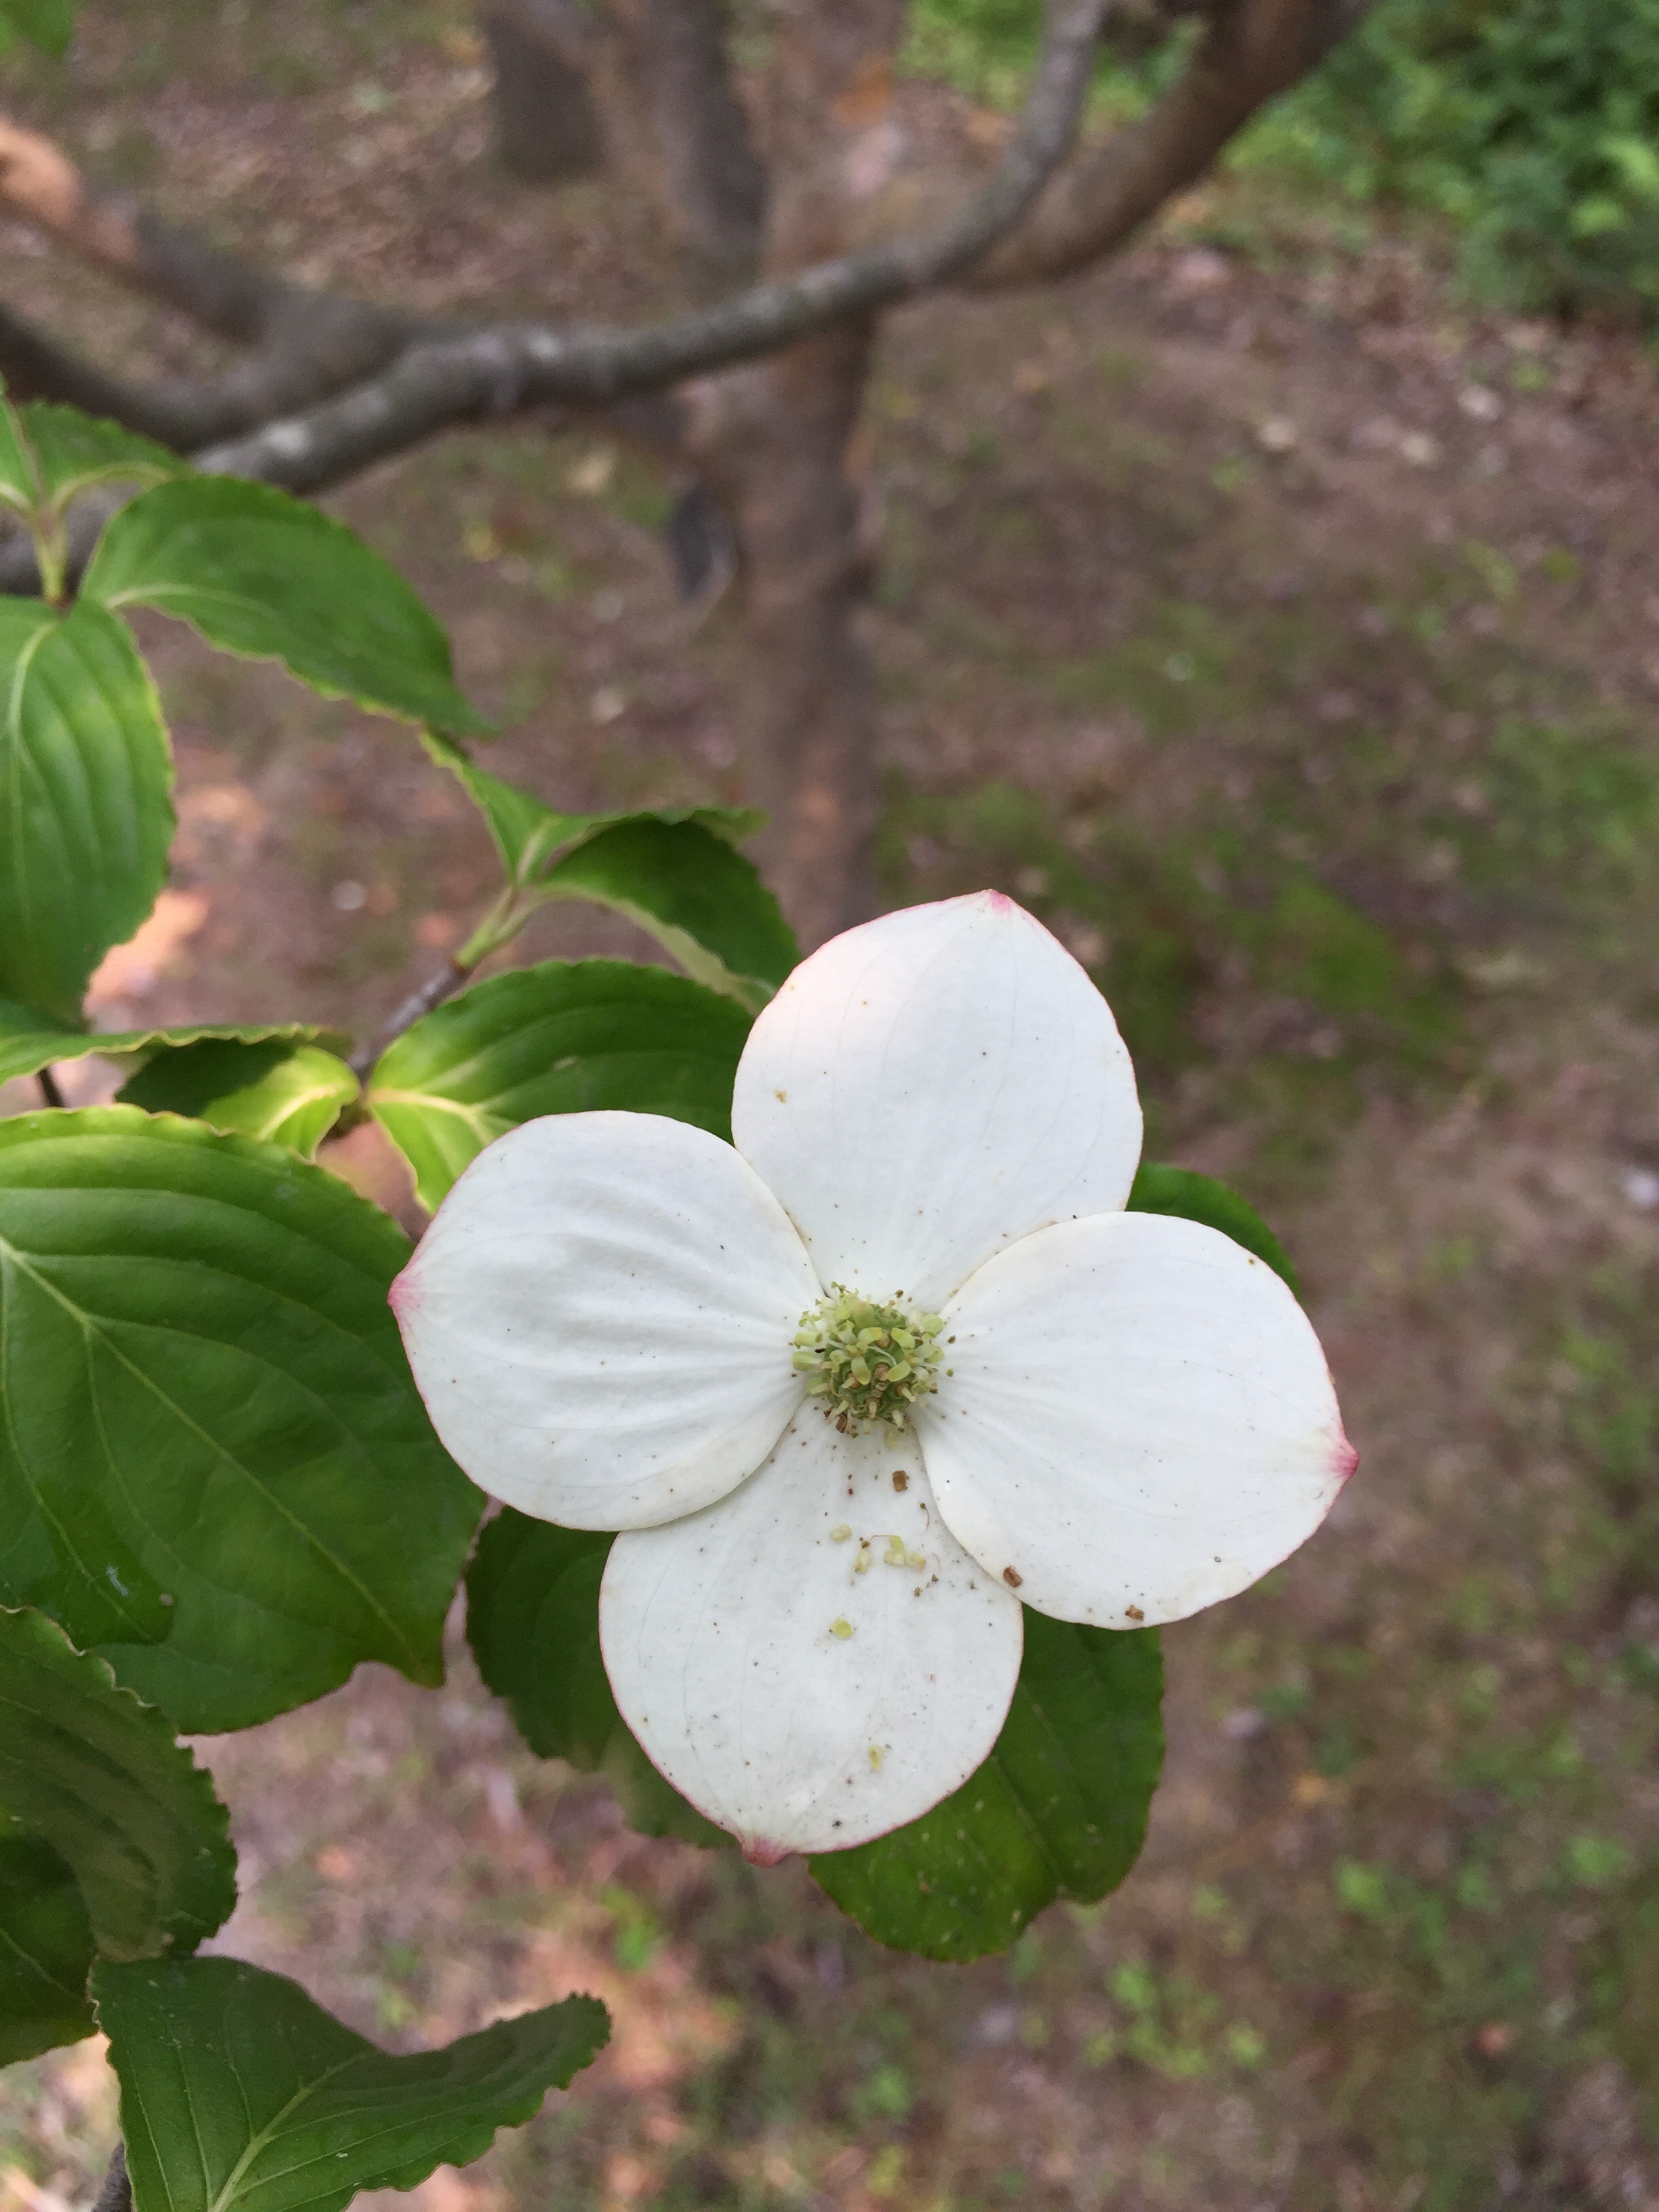
tree, nature, forest, branch, blossom, plant, white, leaf, flower, petal, food, green, produce, botany, garden, flora, plants, wildflower, flowers, shrub, flowering plant, land plant